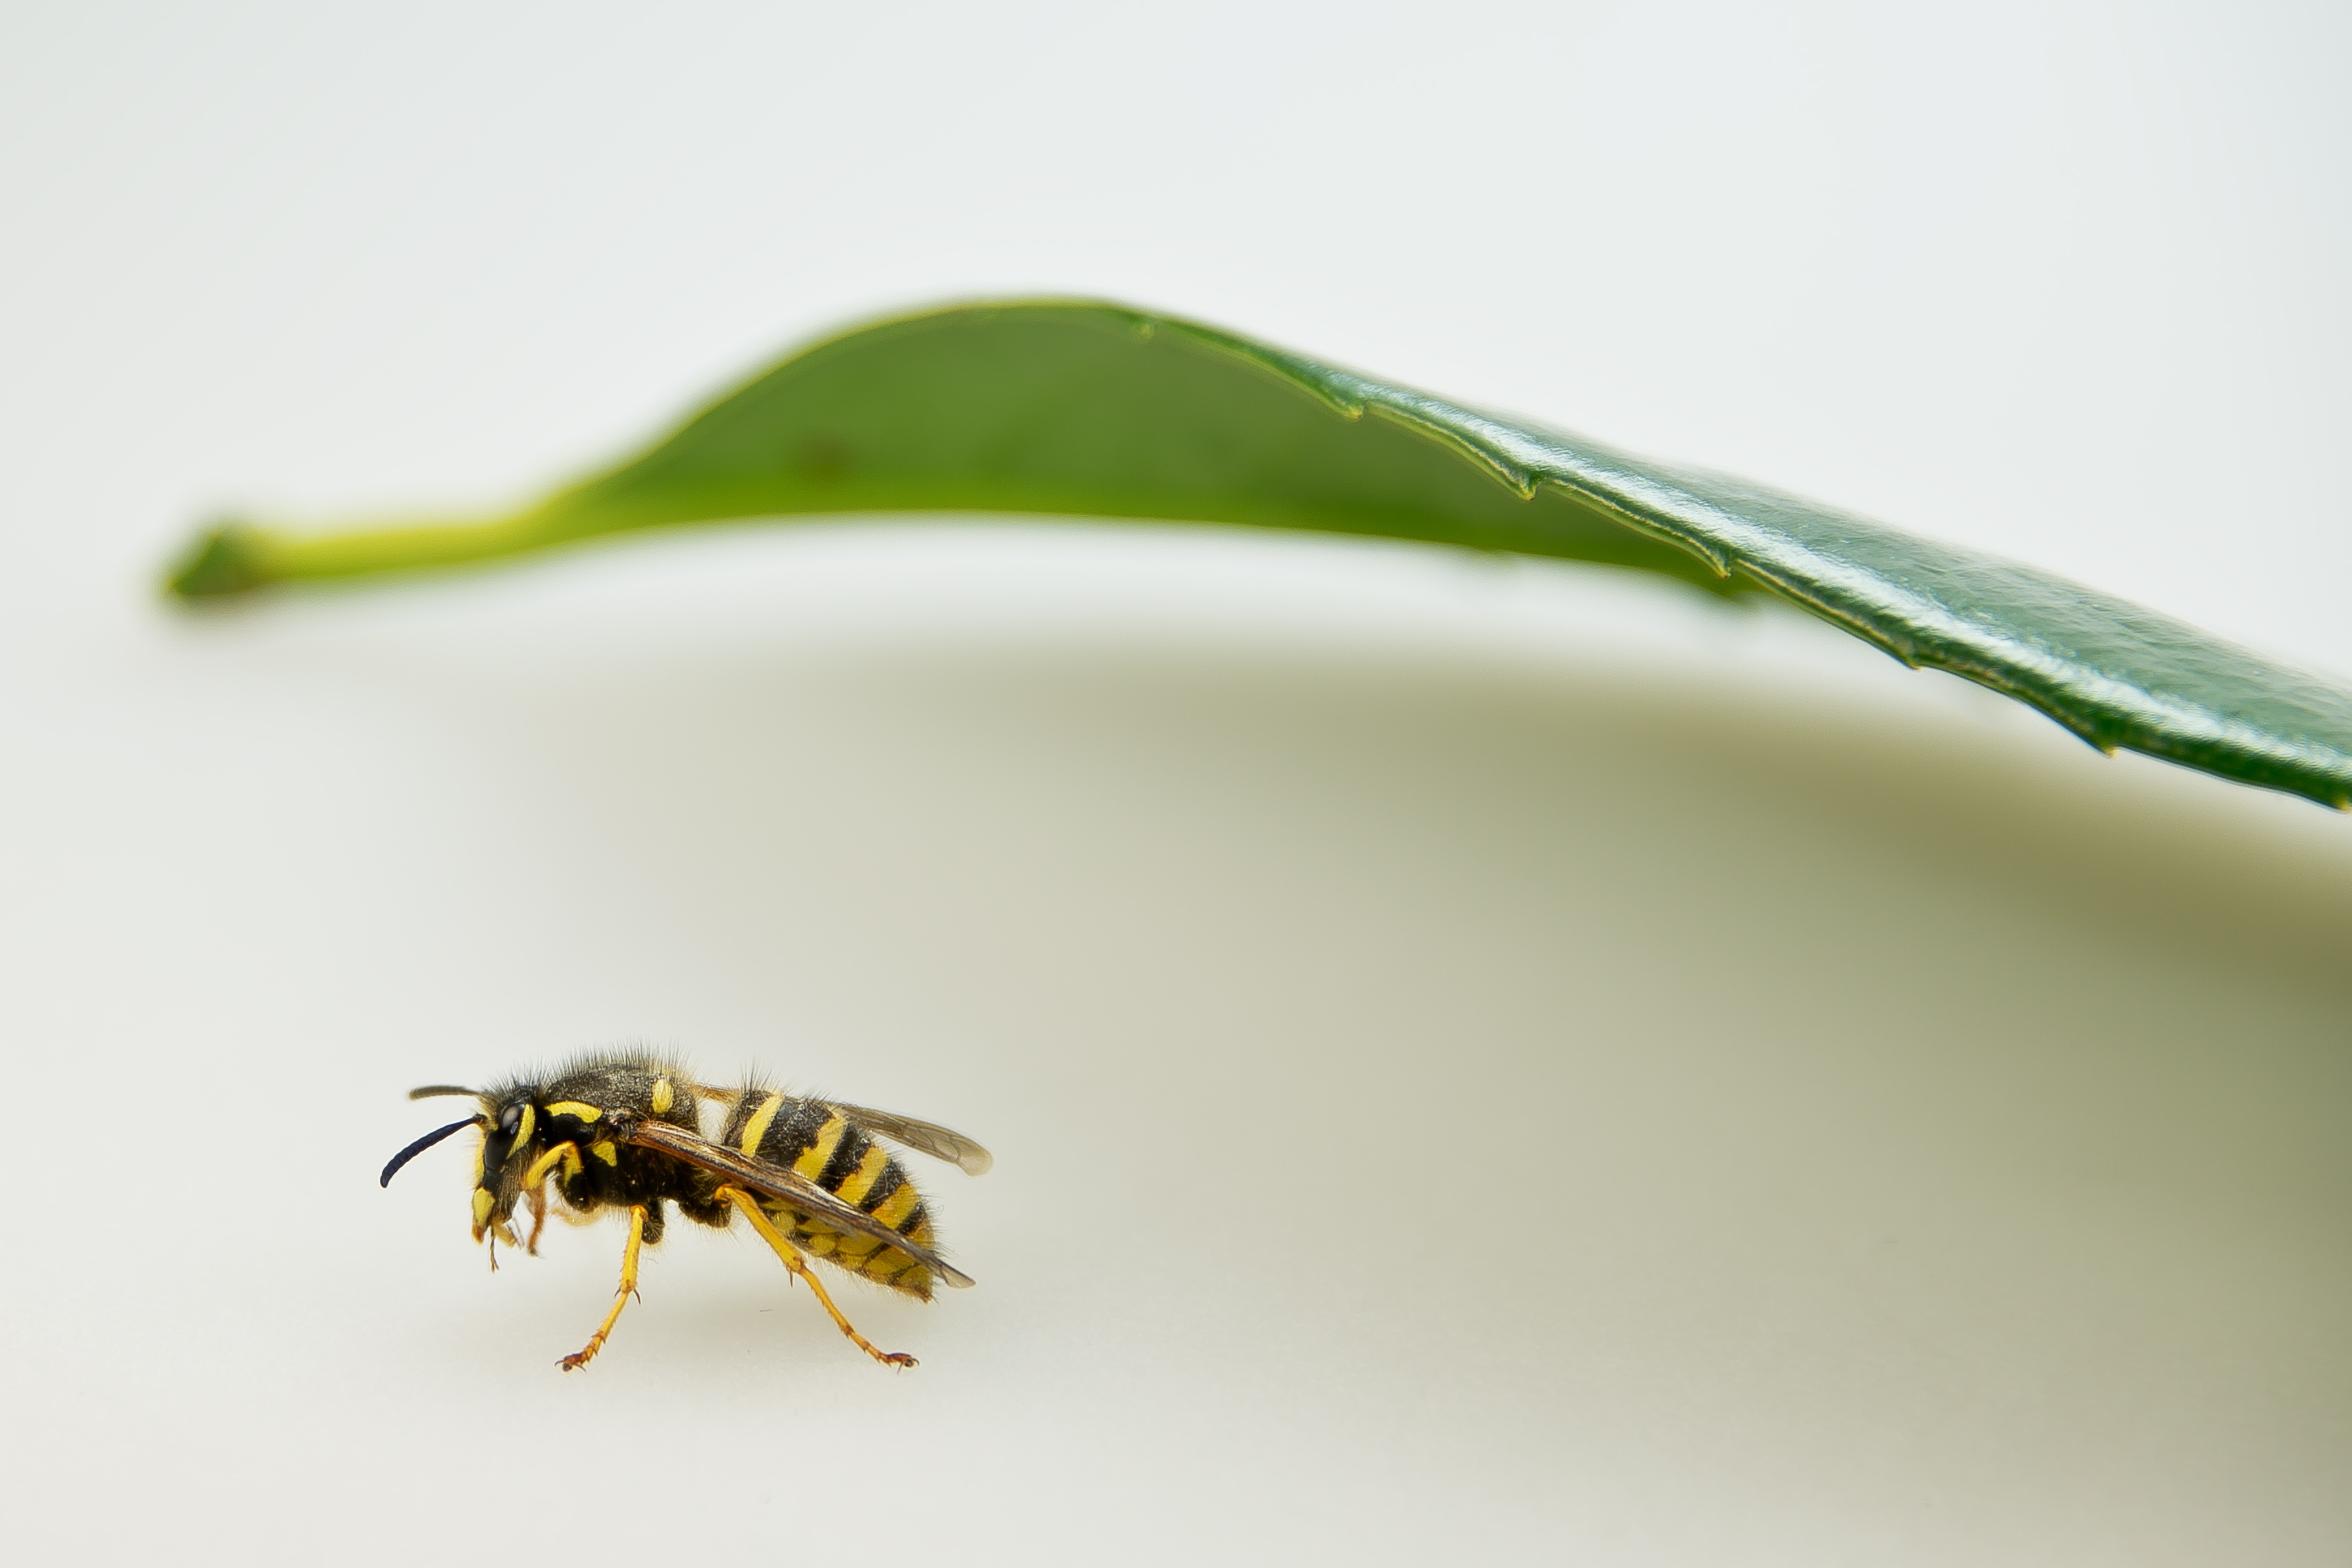
watch, nature, photography, leaf, flower, summer, green, insect, macro, botany, yellow, close, fauna, invertebrate, close up, wasp, sting, nature conservation, macro photography, plant stem